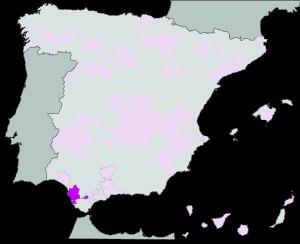
Les xérès sont des vins blancs de Denominación de Origen (DO), produits à Jerez de la Frontera, dans le sud de l'Andalousie, en Espagne. Ces vins sont mutés à l'eau-de-vie pour obtenir deux grandes catégories : les finos, pour lesquels de l'alcool à 15,5° est ajouté, et les olorosos, à 18°. Ils sont très appréciés des Britanniques, qui les connaissent sous le nom de sherry ou sack. Le vinaigre de Xérès est également produit à partir de ces vins.